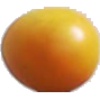
Label: Cherry Wax Yellow 1